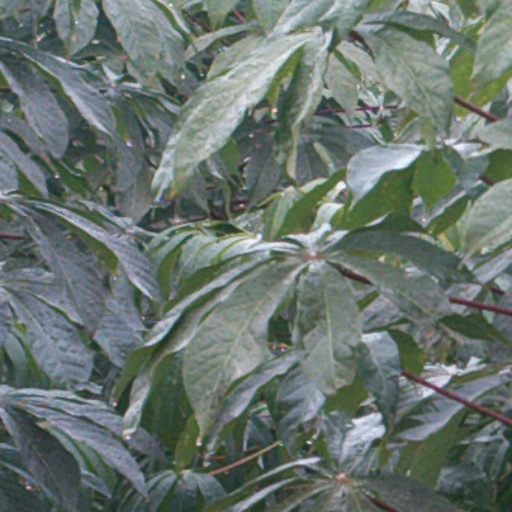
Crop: cassava